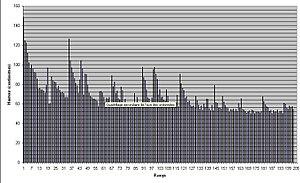
Les rangs d'assises de la pyramide de Khéops furent mesurés pour la première fois par les savants ayant pris part à l'expédition d'Égypte menée par Bonaparte, à savoir Jomard, Coutelle et Le Père. L'égyptologue anglais Petrie effectua des mesures précises aux coins nord-ouest et sud-est de la pyramide, parues en 1883. L'égyptologue français Georges Goyon effectua de nouvelles mesures, parues en 1978.